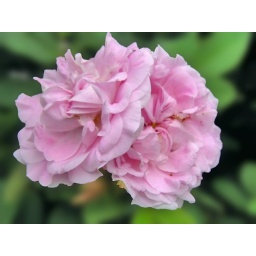
Two pink roses photographed during garden tour in 2009; not my roses